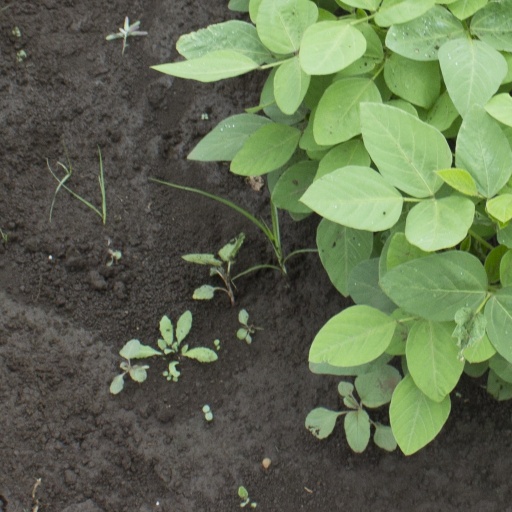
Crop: soybean